Agnipani

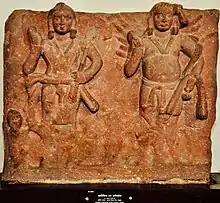
A later relief from the 1st century CE, showing Agni (right) with water pot and left hand in Abhaya mudra. He appears with his son Skanda (Karttikeya) on the left.

It is often suggested that the style of the colossal Yaksha statuary had an important influence on the creation of later divine images and human figures in India. The female equivalent of the Yashas were the Yashinis, often associated with trees and children, and whose voluptuous figures became omnipresent in Indian art. A relief is also known from the Mathura Museum, which shown the Mudgarpani with the same attributes.